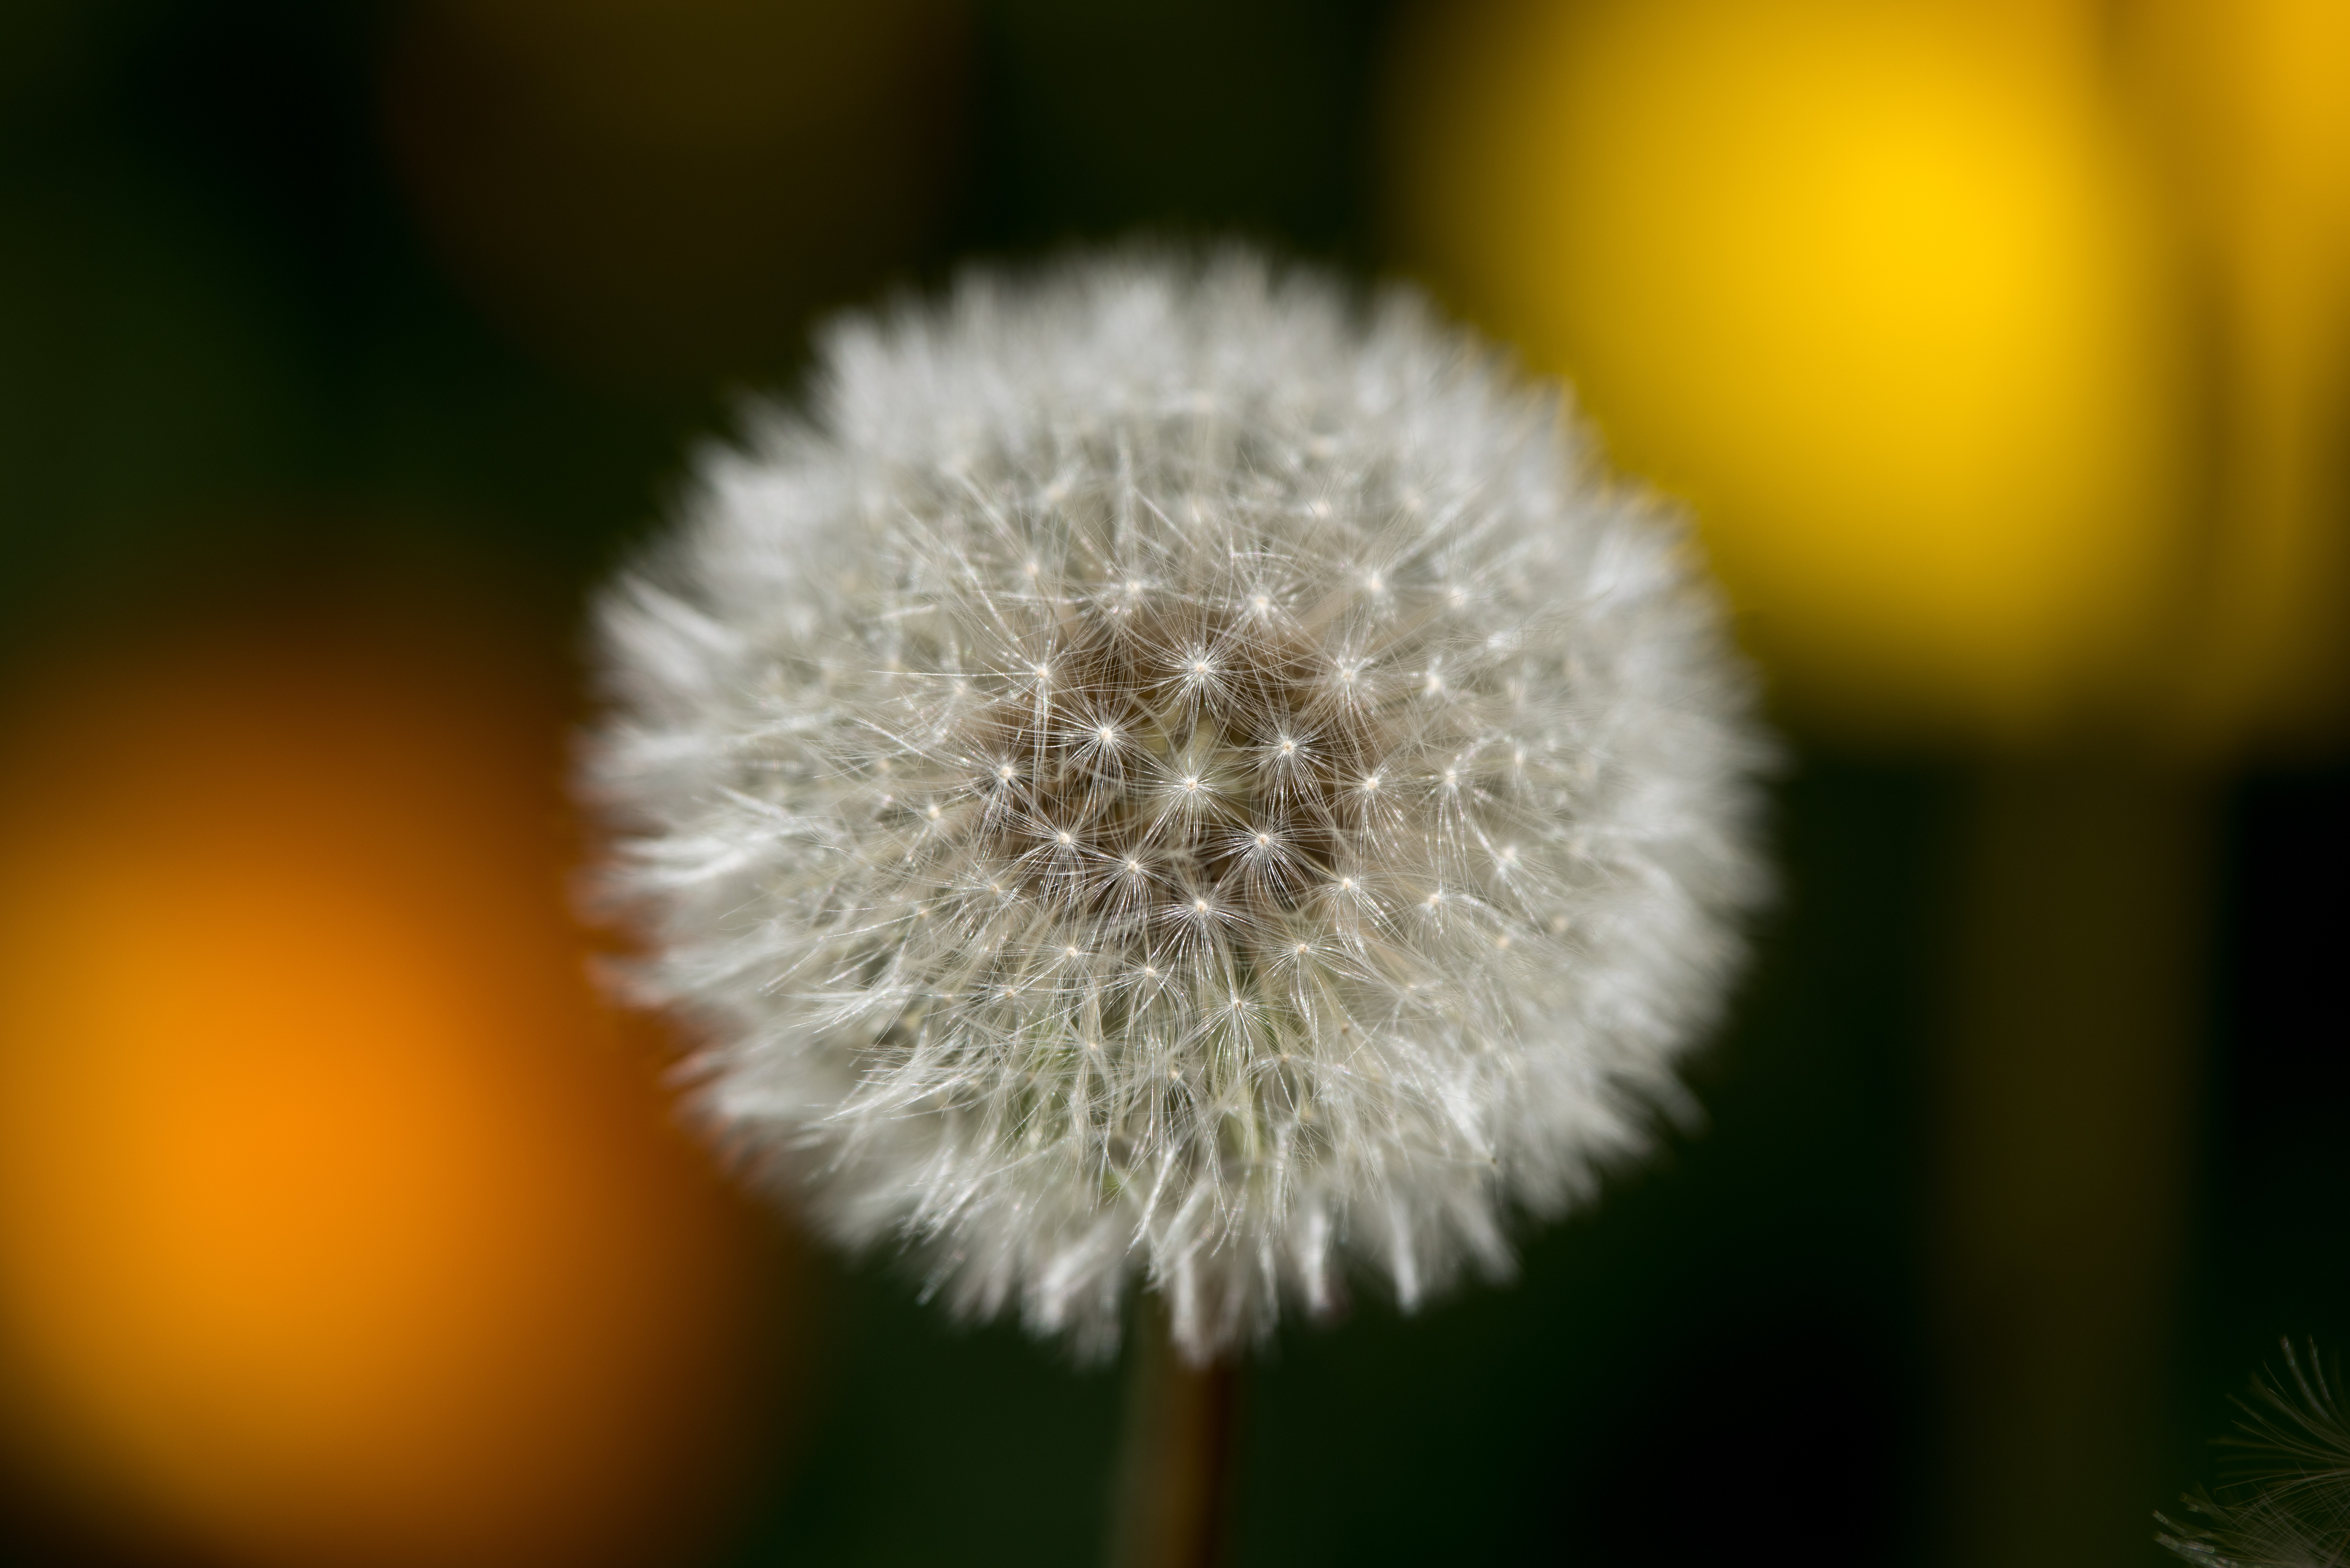
nature, grass, blossom, plant, photography, dandelion, flower, petal, daisy, botany, flora, wild flower, close up, macro photography, flowering plant, daisy family, plant stem, land plant